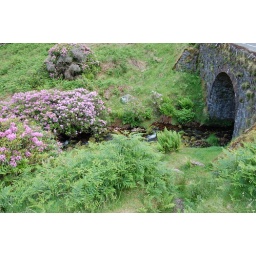
A small creek running under the road leading up to the Knockmealdowns.